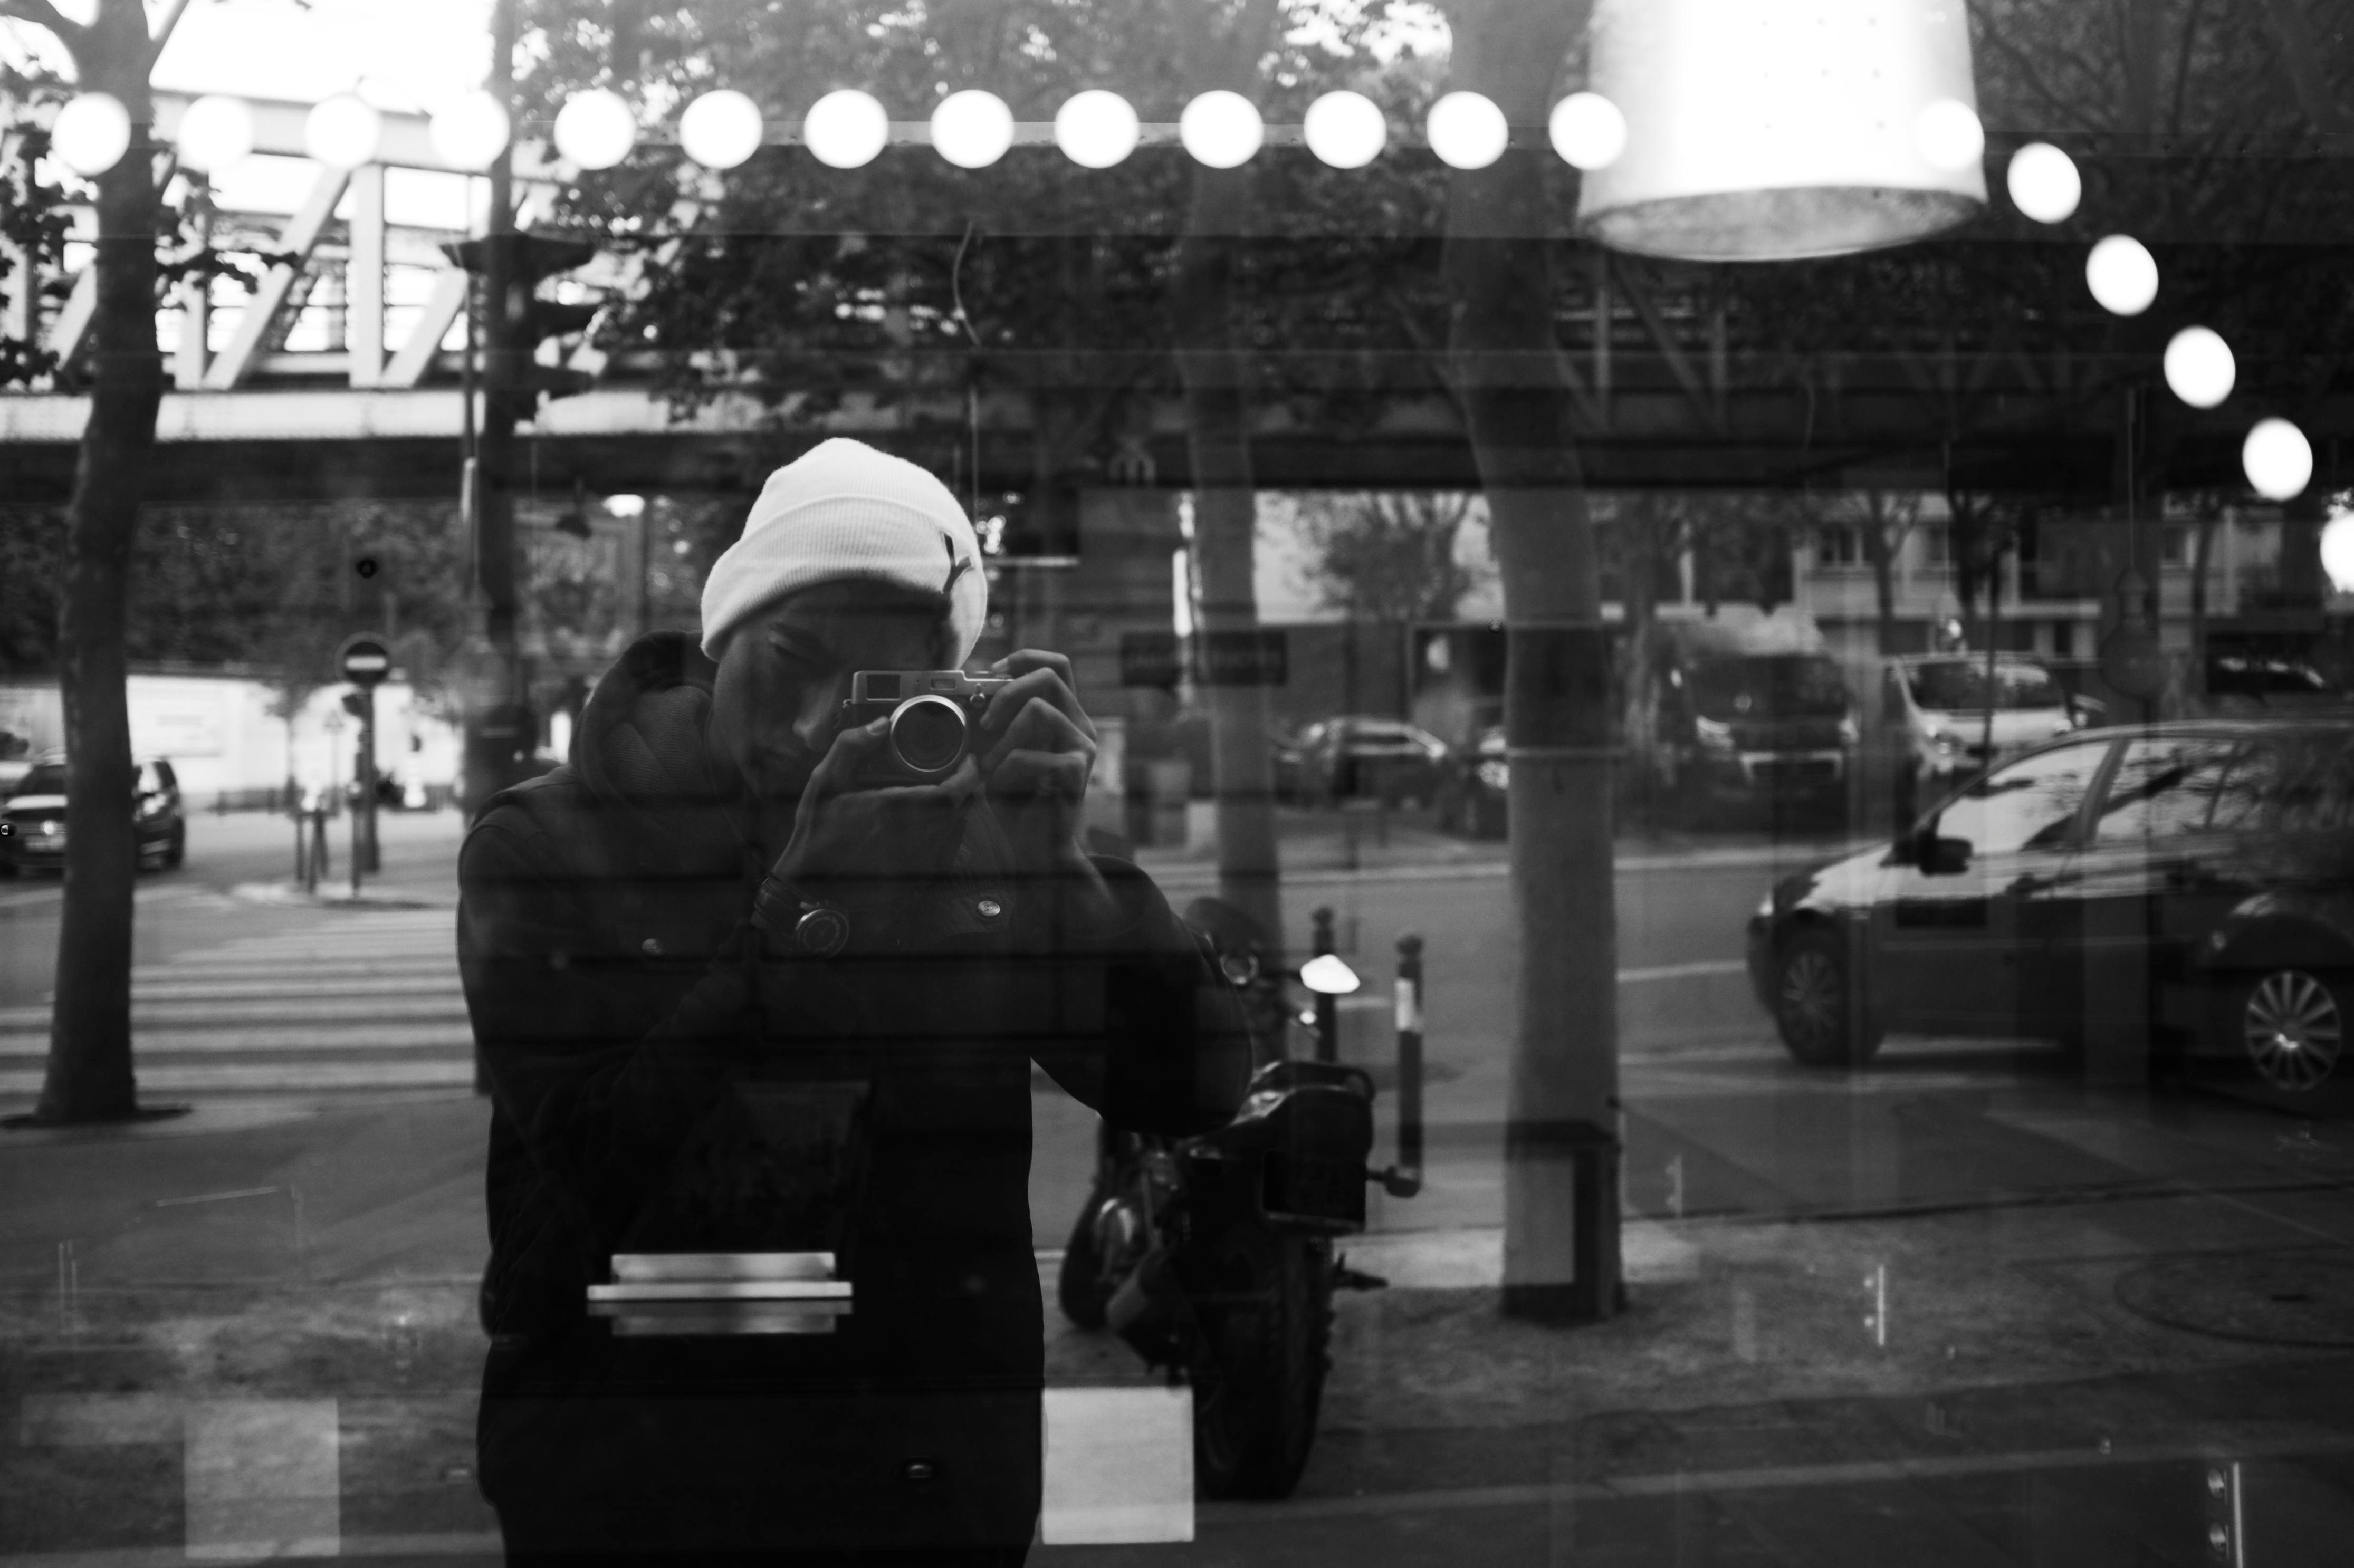
black and white, road, street, black, monochrome, infrastructure, photograph, snapshot, monochrome photography, film noir